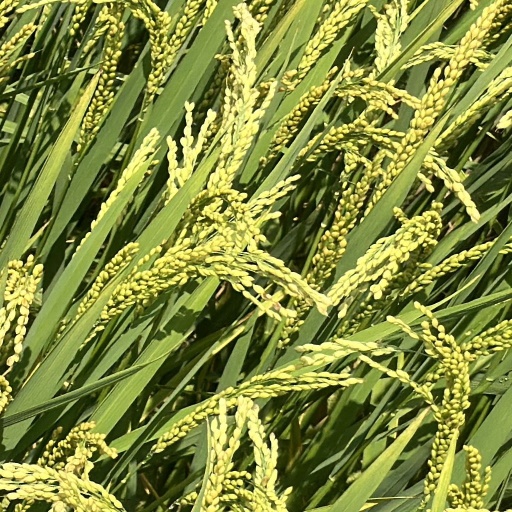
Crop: rice